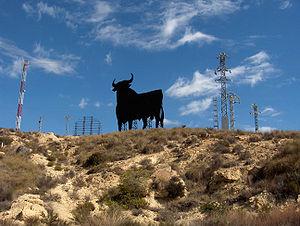
Jambon, Jambon est une comédie dramatique espagnole de 1992, réalisée par Bigas Luna et interprétée par Javier Bardem, Jordi Mollà et Penélope Cruz. Le film suit une jeune femme, Silvia, interprétée par Cruz.